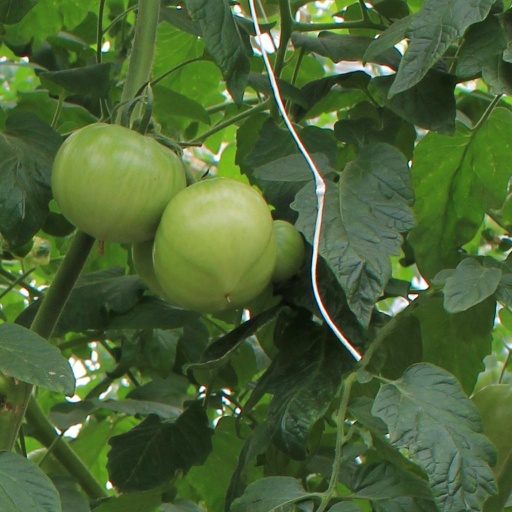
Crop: tomato